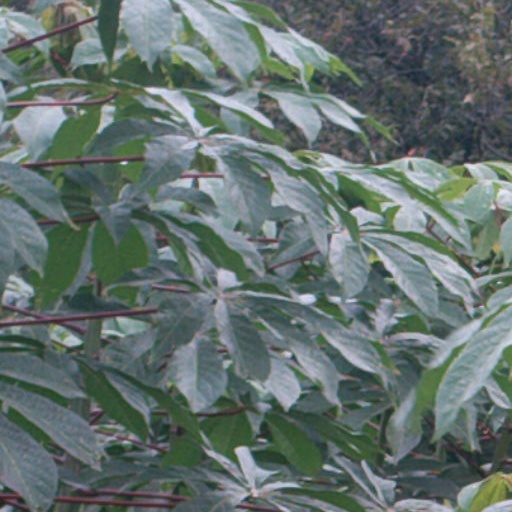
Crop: cassava